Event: Ecuador Earthquake
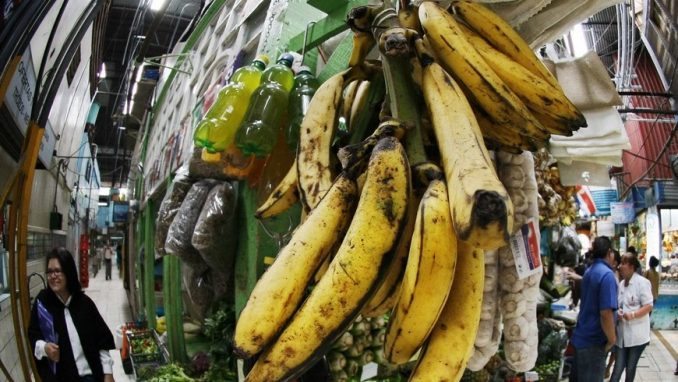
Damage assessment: no_damage